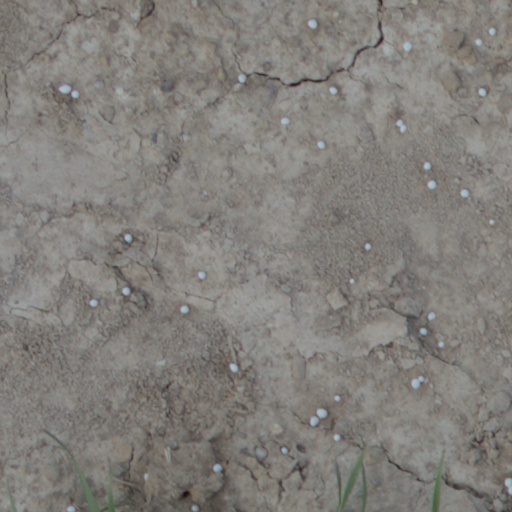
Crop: wheat